Aero-engined car

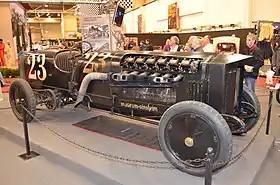
The "Brutus" at Motorshow Essen in 2013

Turbine engines have also been utilized in concept and prototype road cars, such as the three General Motors Firebirds, the Fiat Turbina, and the Chrysler Turbine Car. In 1953, the General Motors XP-21 Firebird I became the first car powered by a gas turbine engine to be built in the United States. Never intended for production, the car was purely a design exercise to determine the feasibility of turbine-powered road cars. The car's body, which was made of plastic reinforced by fiberglass, was designed by Harley J. Earl, while its Whirlfire Turbo-Power engine was developed by Charles L. McCuen and the GM Research Laboratories Division. Driving the rear wheels of the car via a conventional transmission, the engine was able to produce at 13,000 rpm. Its successor, Firebird II, debuted at General Motors Motorama in 1956. In addition to its regenerative gas turbine, the car featured a titanium body, fully independent suspension, power disc brakes, electric gear selection, and air conditioning that could be individually controlled. The last of GM's Firebirds, Firebird III, was built in 1958. It was the only Firebird to influence any GM production cars; both the 1959 and 1961 Cadillac lineups took styling cues from it. Noted for its extravagant tailfins, Firebird III also broke a number of Earl's styling rules with its very reserved use of chrome and lack of parallel lines. While GM planned a Firebird IV, it never came to fruition, although the three Firebirds did ultimately become the namesake of the Pontiac Firebird pony cars that debuted in 1967.